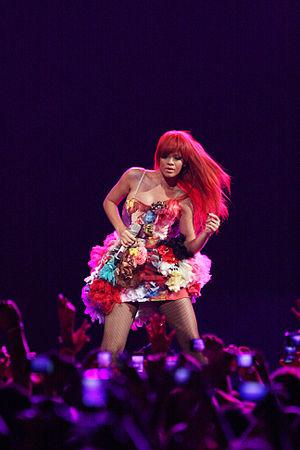
Cette page liste les titres numéro un les plus performants aux États-Unis pour l'année 2010 selon le magazine Billboard. Ils sont issus des classements suivants : les 100 meilleures ventes de singles et les 200 meilleures ventes d'albums.